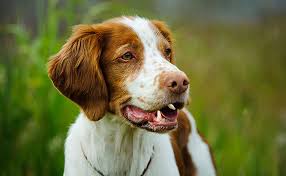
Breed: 232-n000076-Brittany_spaniel